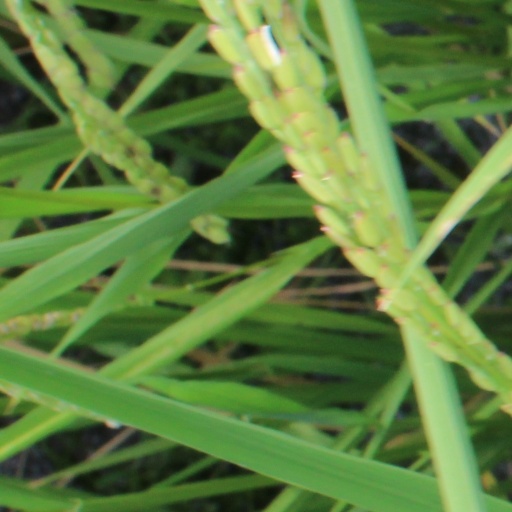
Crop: rice